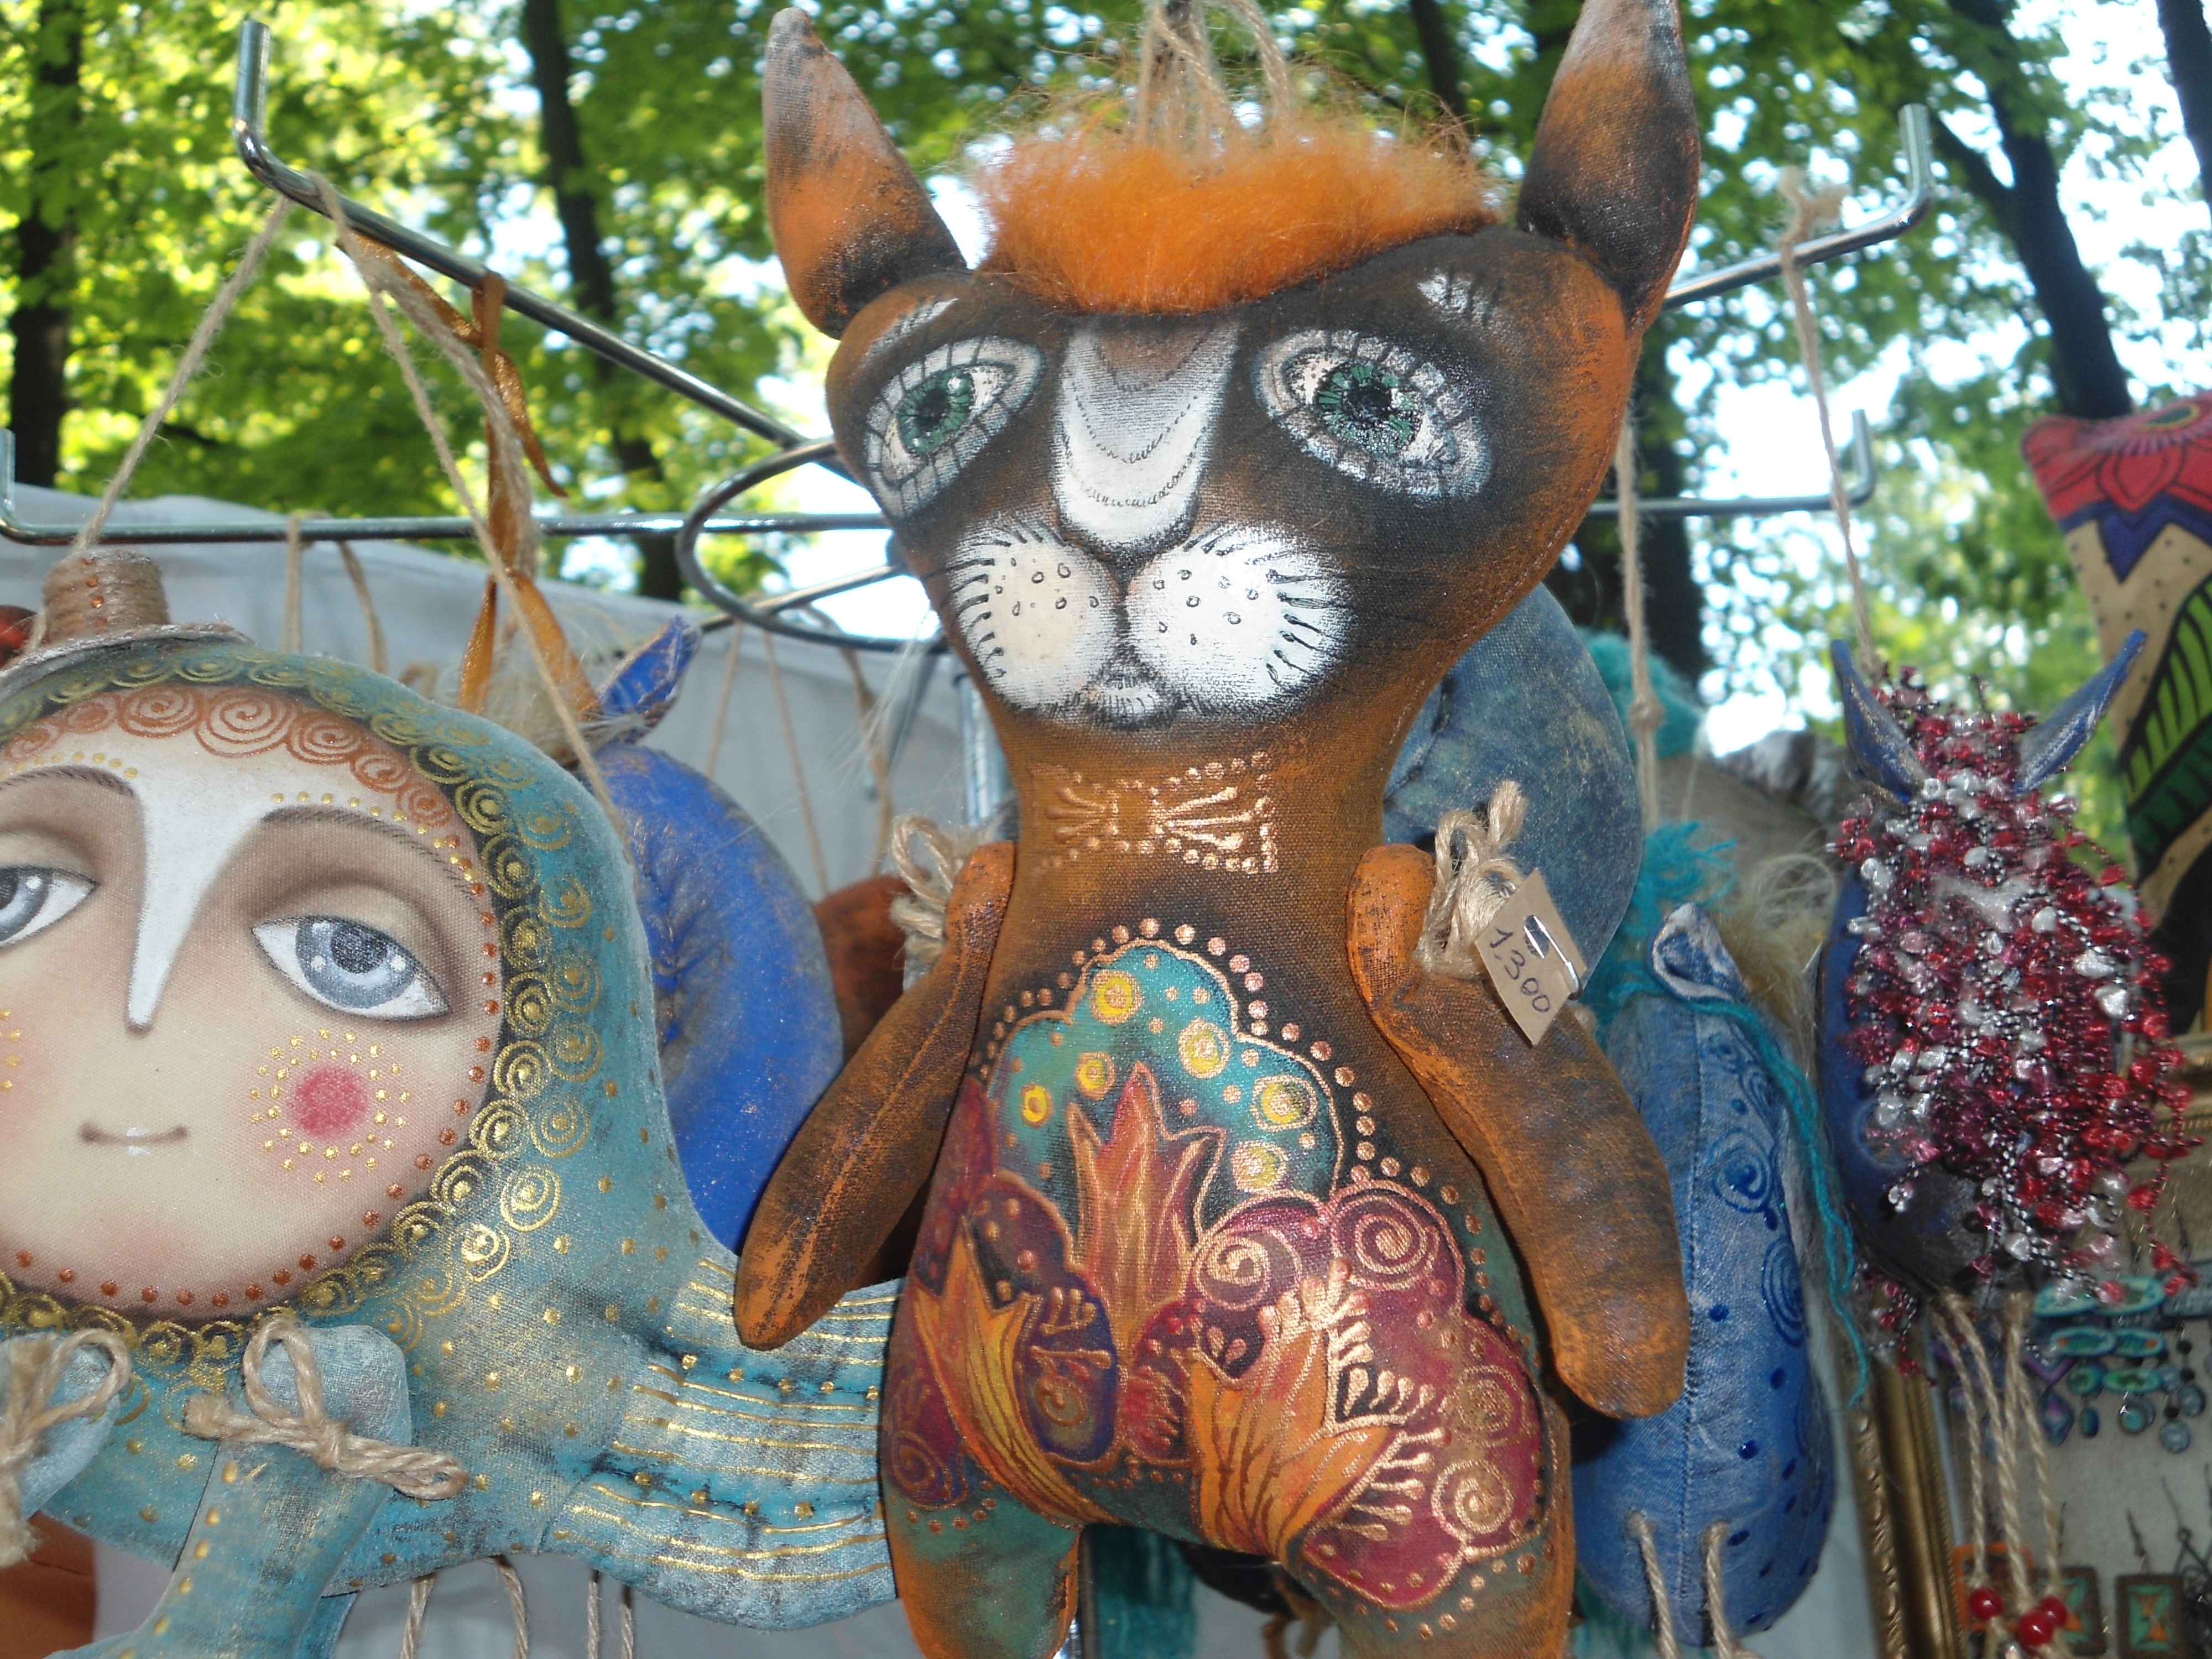
flower, vacation, carnival, park, holiday, toy, art, dolls, russia, mikhailovsky garden